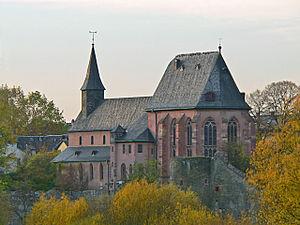
Église Sainte-Justine à Höchst (quartier de l'Ouest de Francfort), vue du sud-est.
L’église Saint-Justin est une église carolingienne datant de 830 située dans la vieille-ville de Höchst, quartier de l'Ouest de Francfort-sur-le-Main. À l’époque carolingienne, l'église reflète la puissance des évêques-électeurs de Mayence. Elle adopte le plan des basiliques romaines.